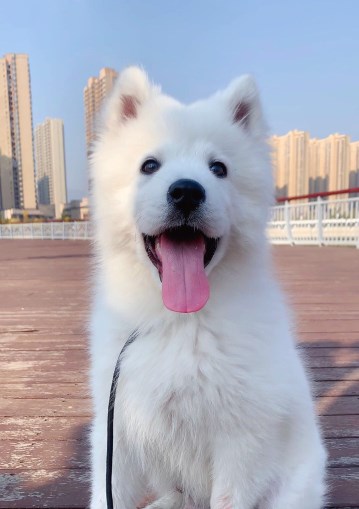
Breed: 2192-n000088-Samoyed